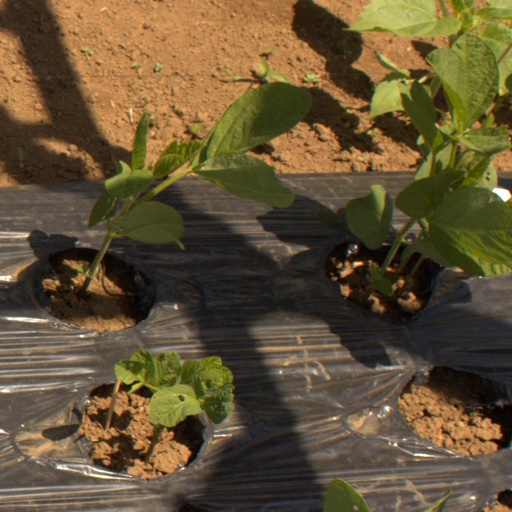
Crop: Jerusalem artichoke